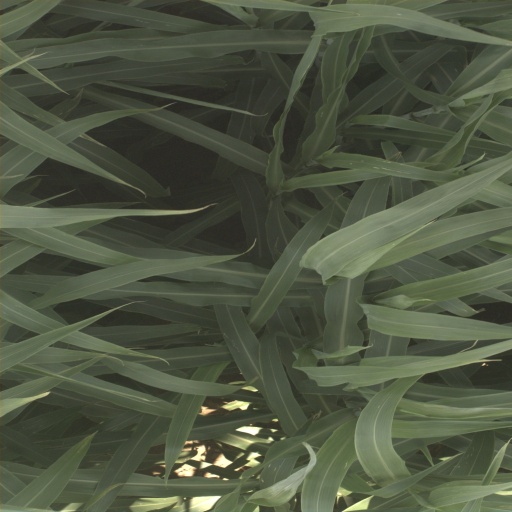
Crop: sorghum